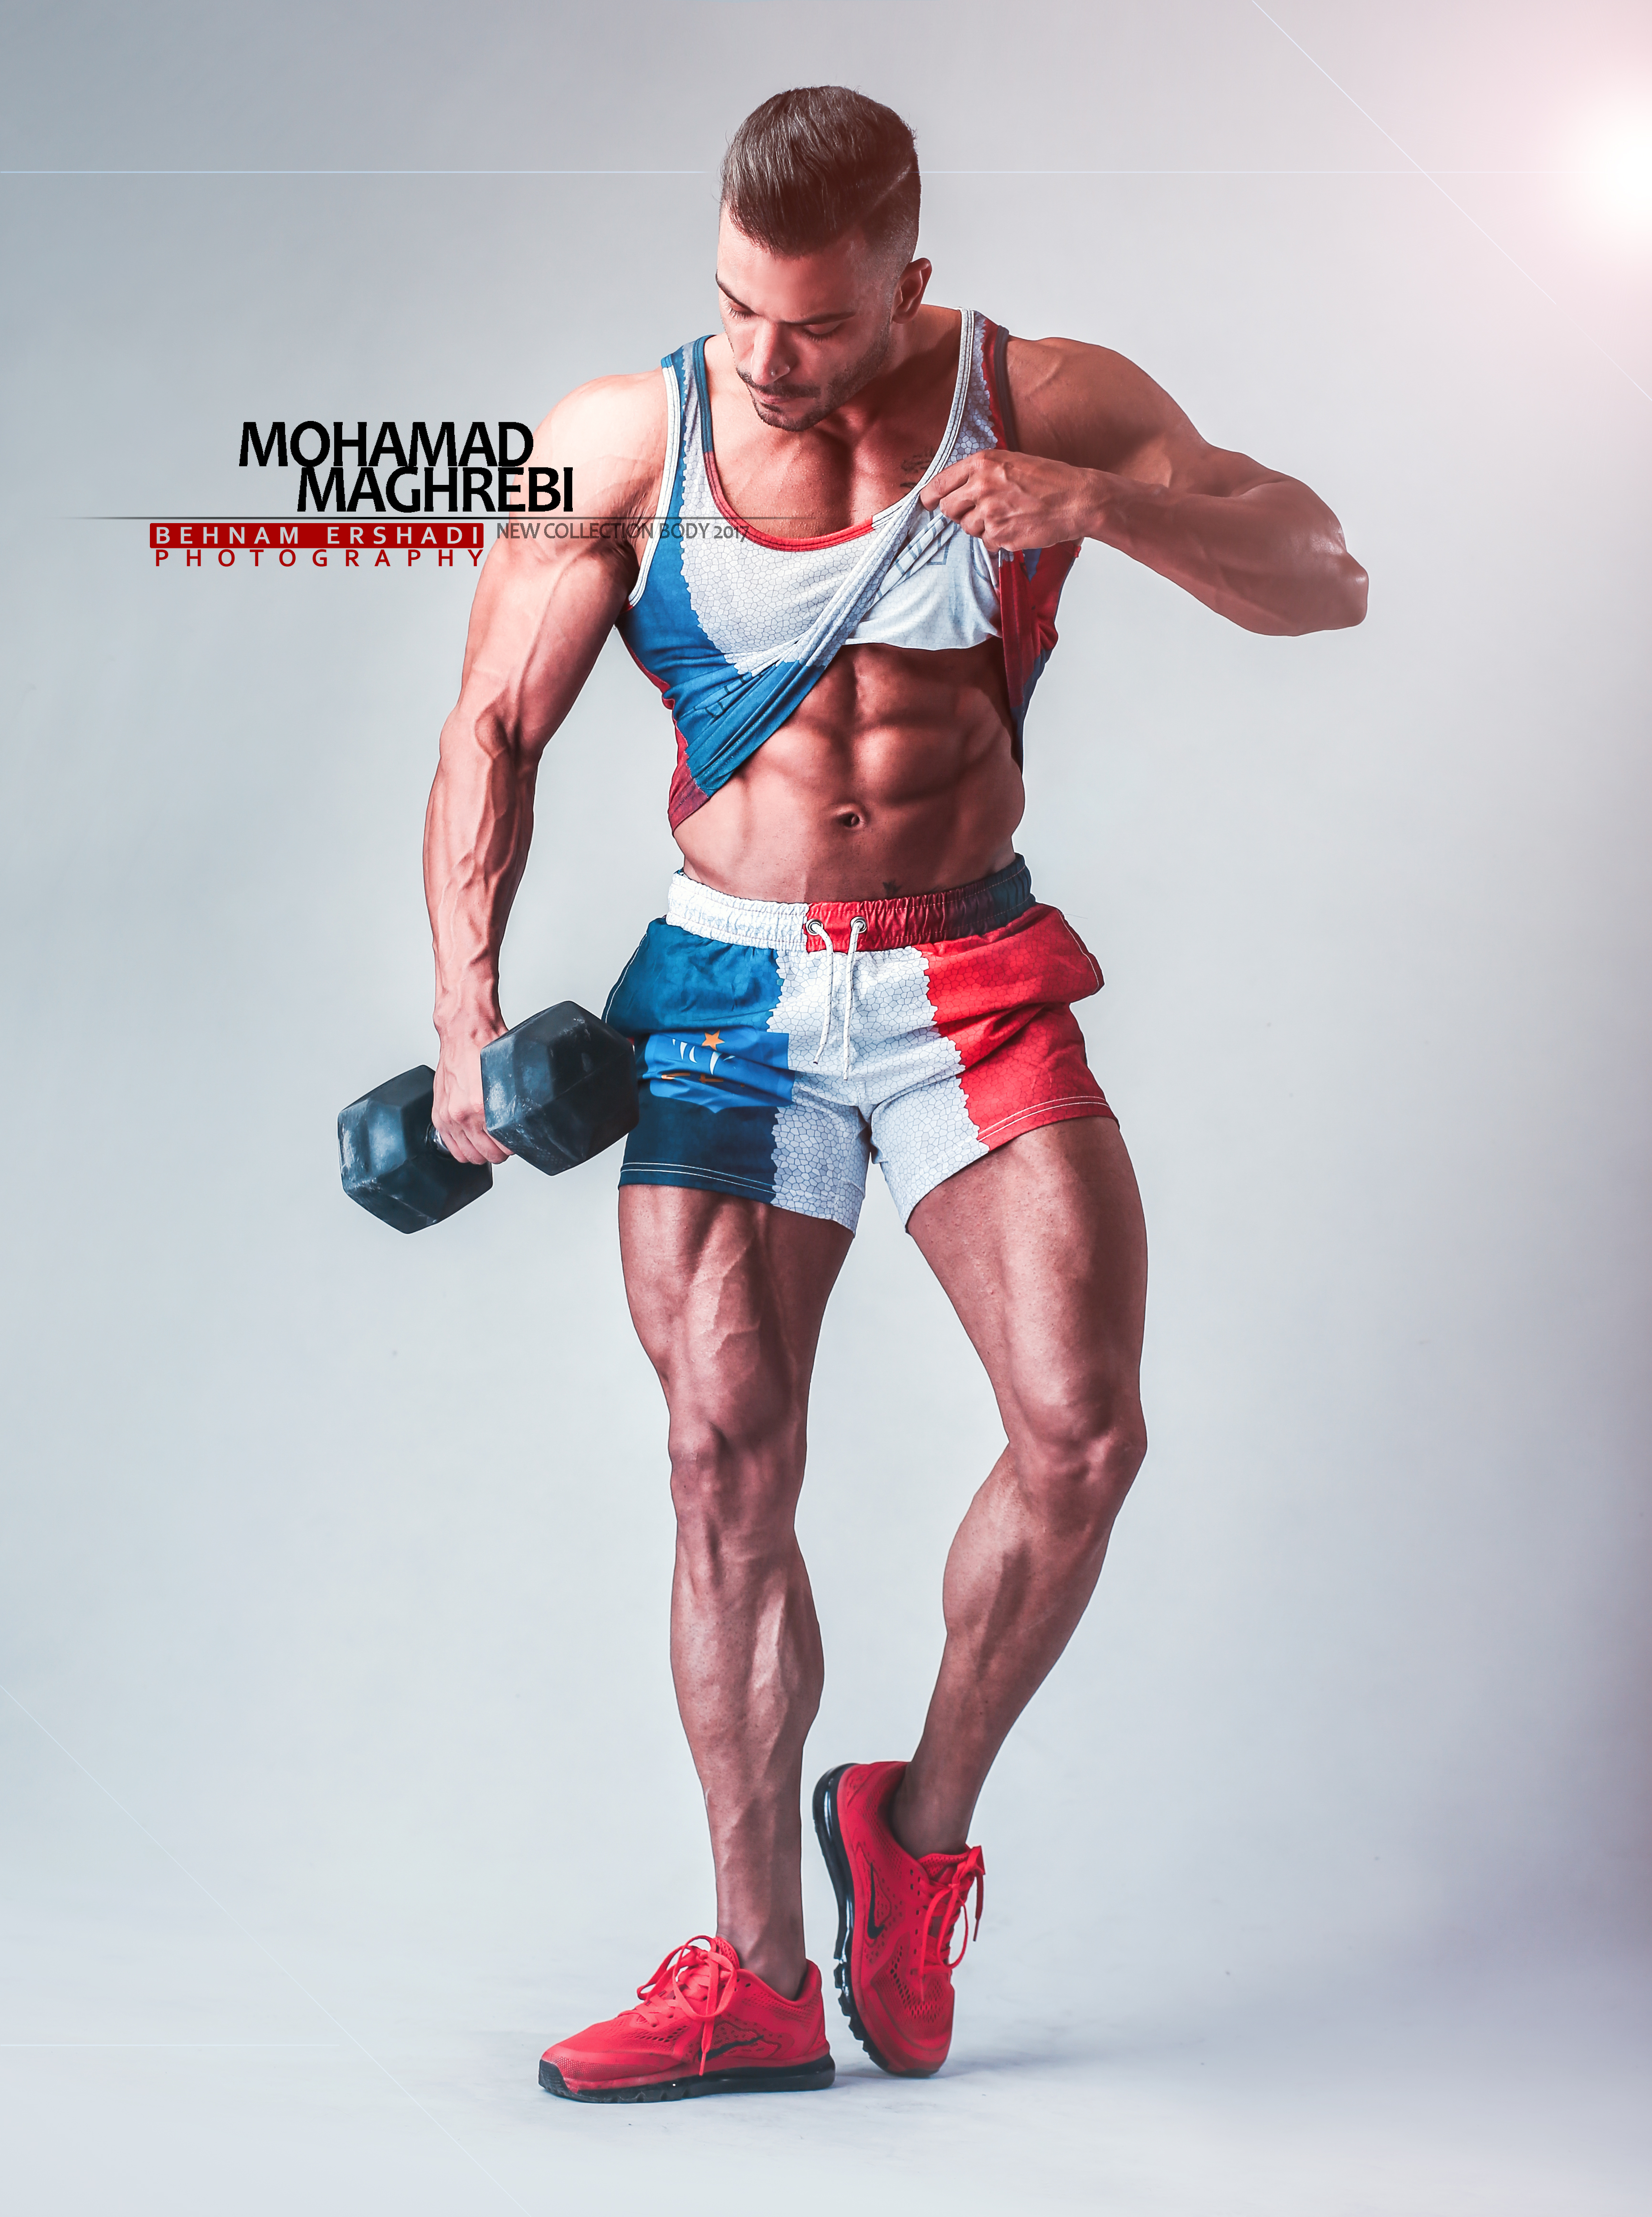
standing, arm, shoulder, bodybuilder, muscle, chest, neck, shorts, thigh, bodybuilding, joint, abdomen, barechestedness, physical fitness, human leg, exercise equipment, wrestler, fitness professional, boxing glove, boxing equipment, pradal serey, wrestling singlet